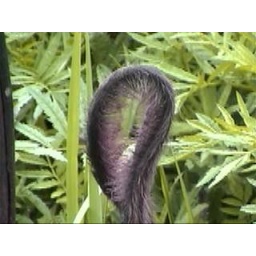
dark rough fern in green background